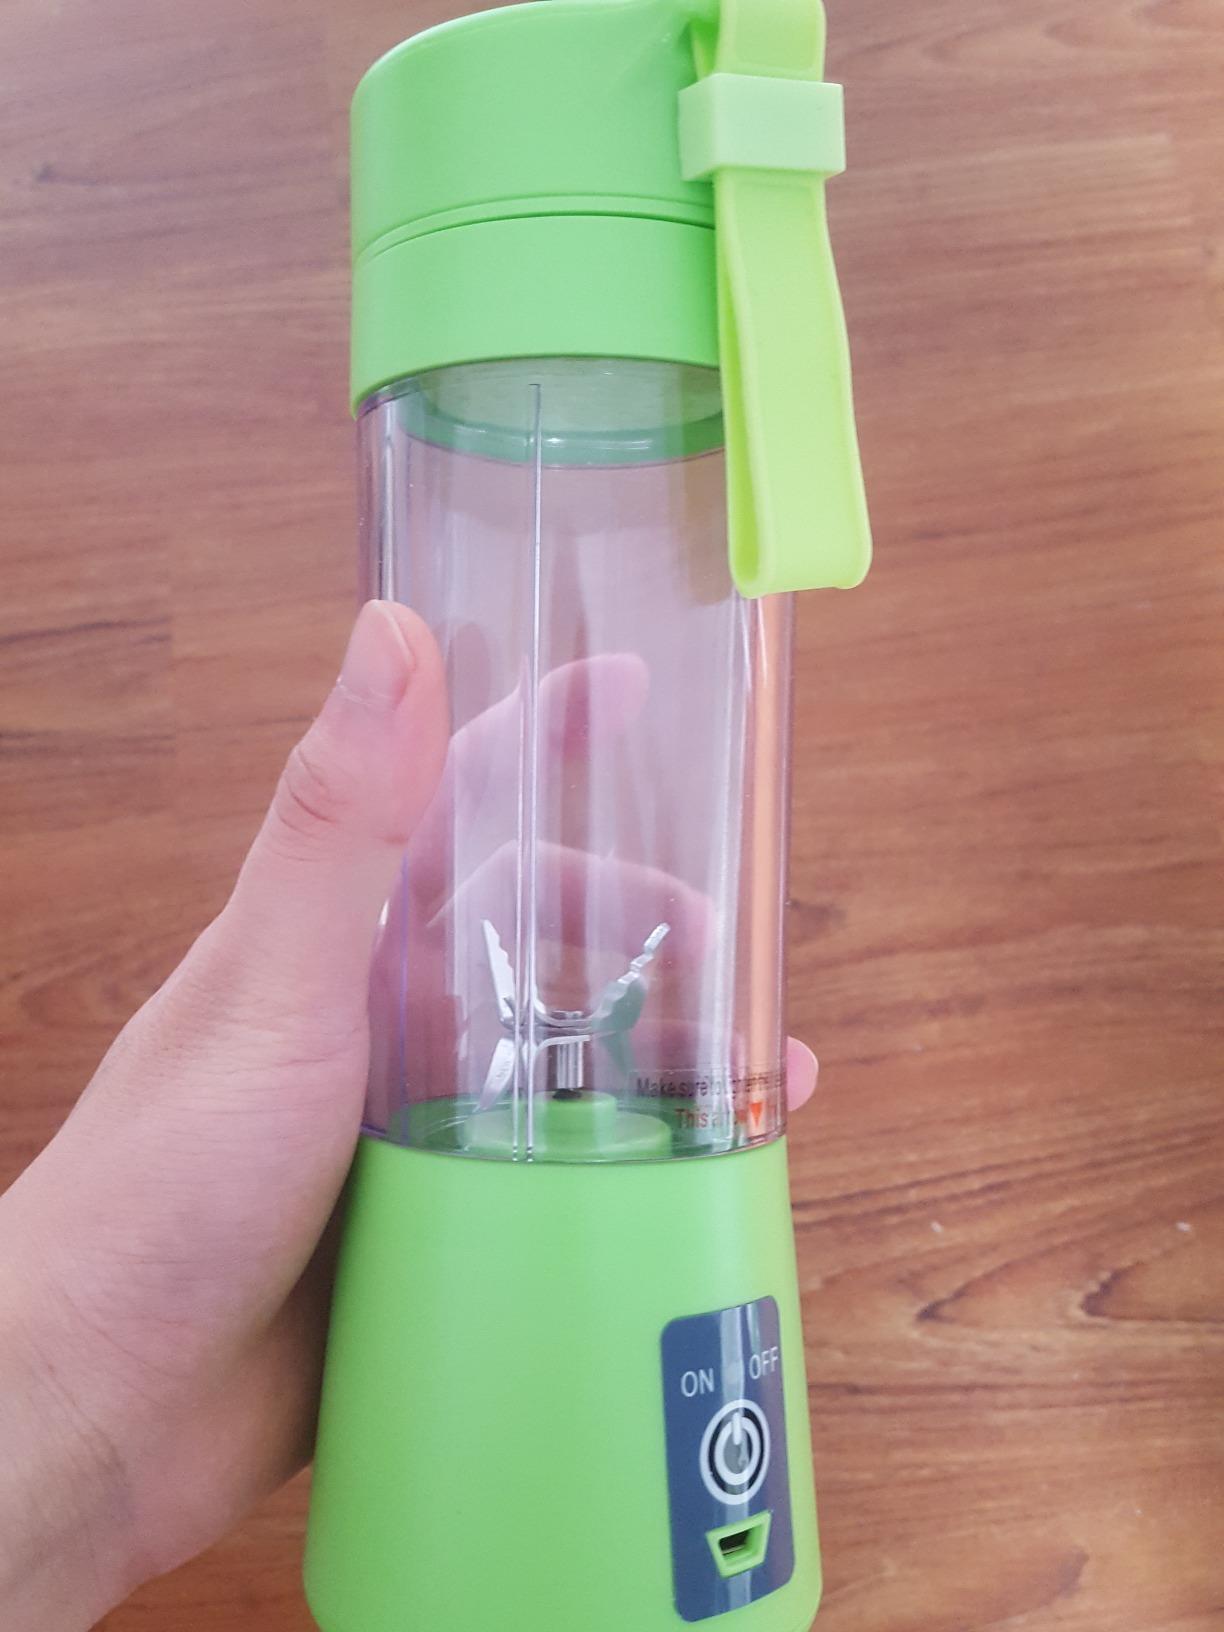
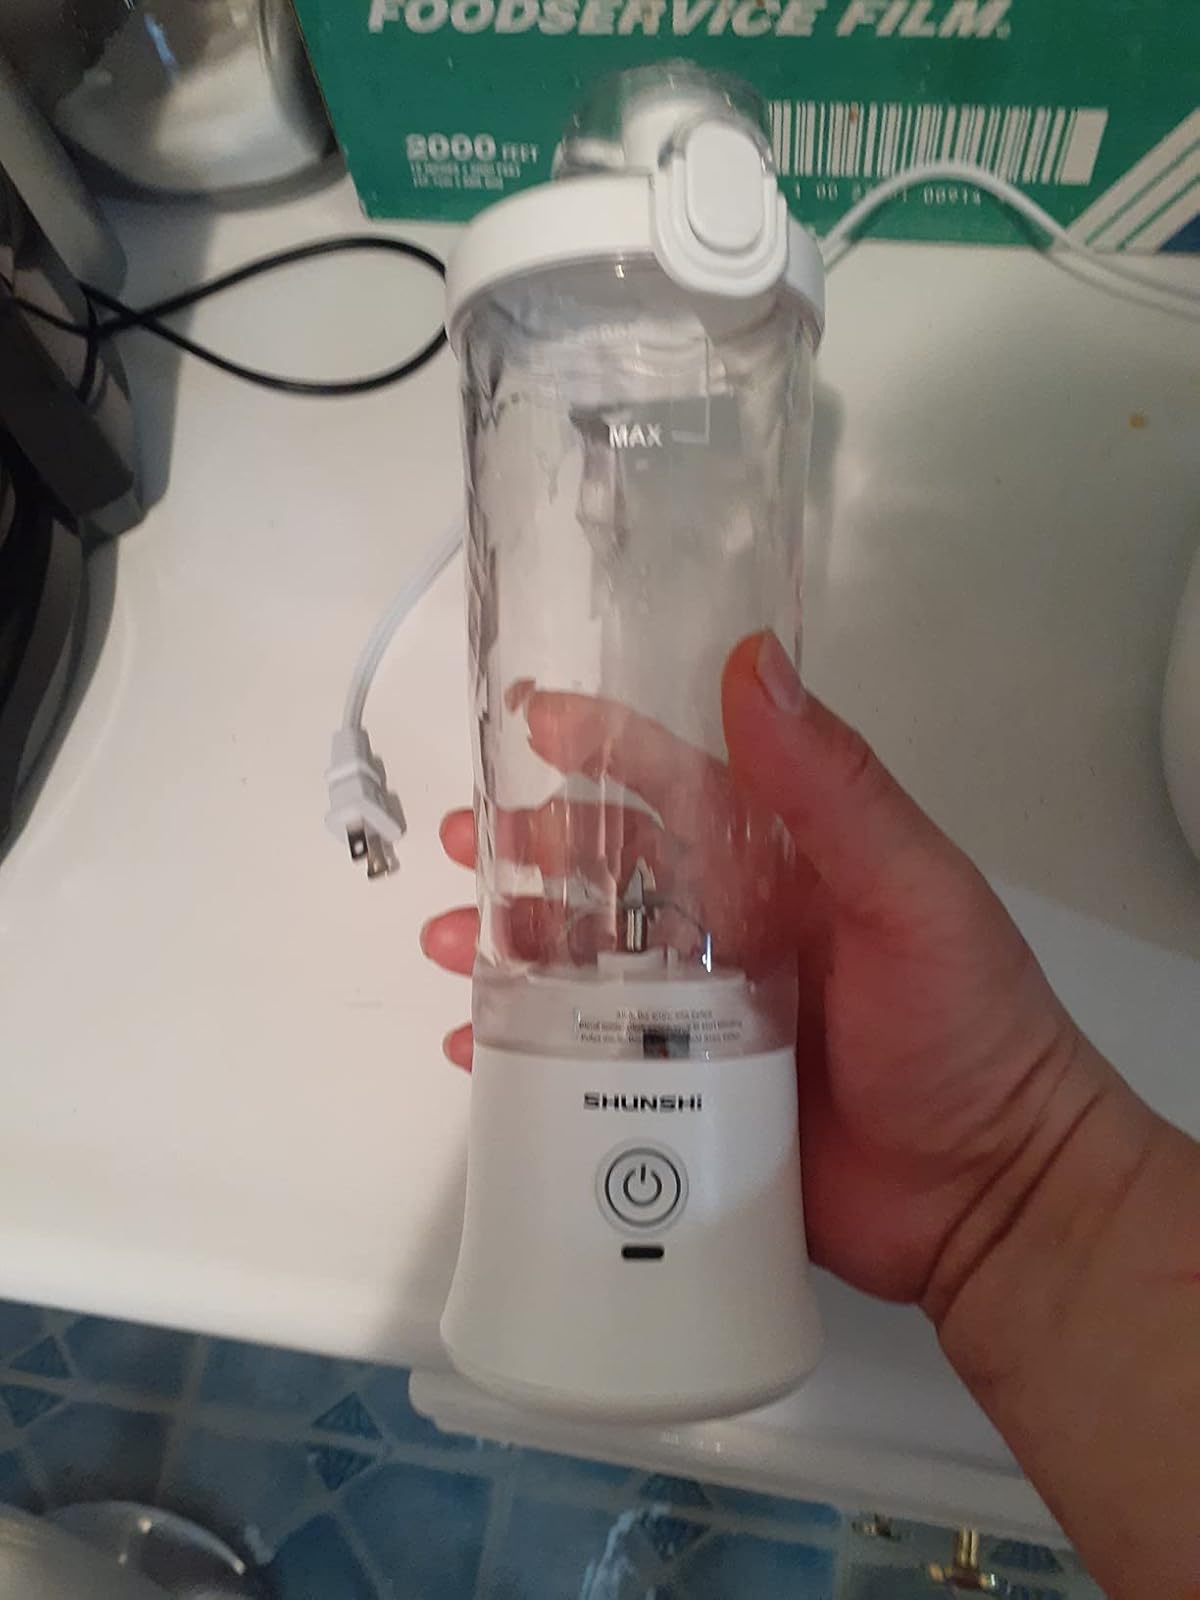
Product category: items_blender
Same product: no